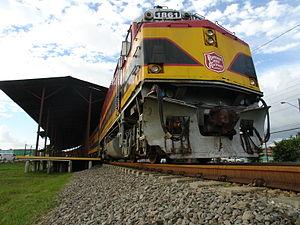
Le train du Panama Canal Railway est prêt à partir de la gare de Colon
Le chemin de fer du Panama est une ligne de chemin de fer reliant les océans Atlantique et Pacifique au Panama, en Amérique centrale. Depuis 1998, il est exploité en concession par la Panama Canal Railway Company, filiale commune du Kansas City Southern Railway et de la société Mi-Jack. La ligne, longue de 76,6 km, franchit l'isthme de Panama entre Colón et Panama. Désigné par ses partisans comme le chemin de fer inter-océanique lors de son ouverture en 1855, on l'a plus tard décrit comme constituant le premier chemin de fer transcontinental.